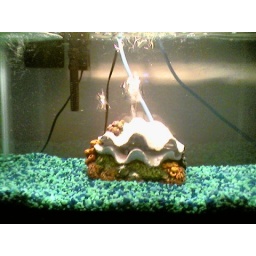
replaced by palm tree river